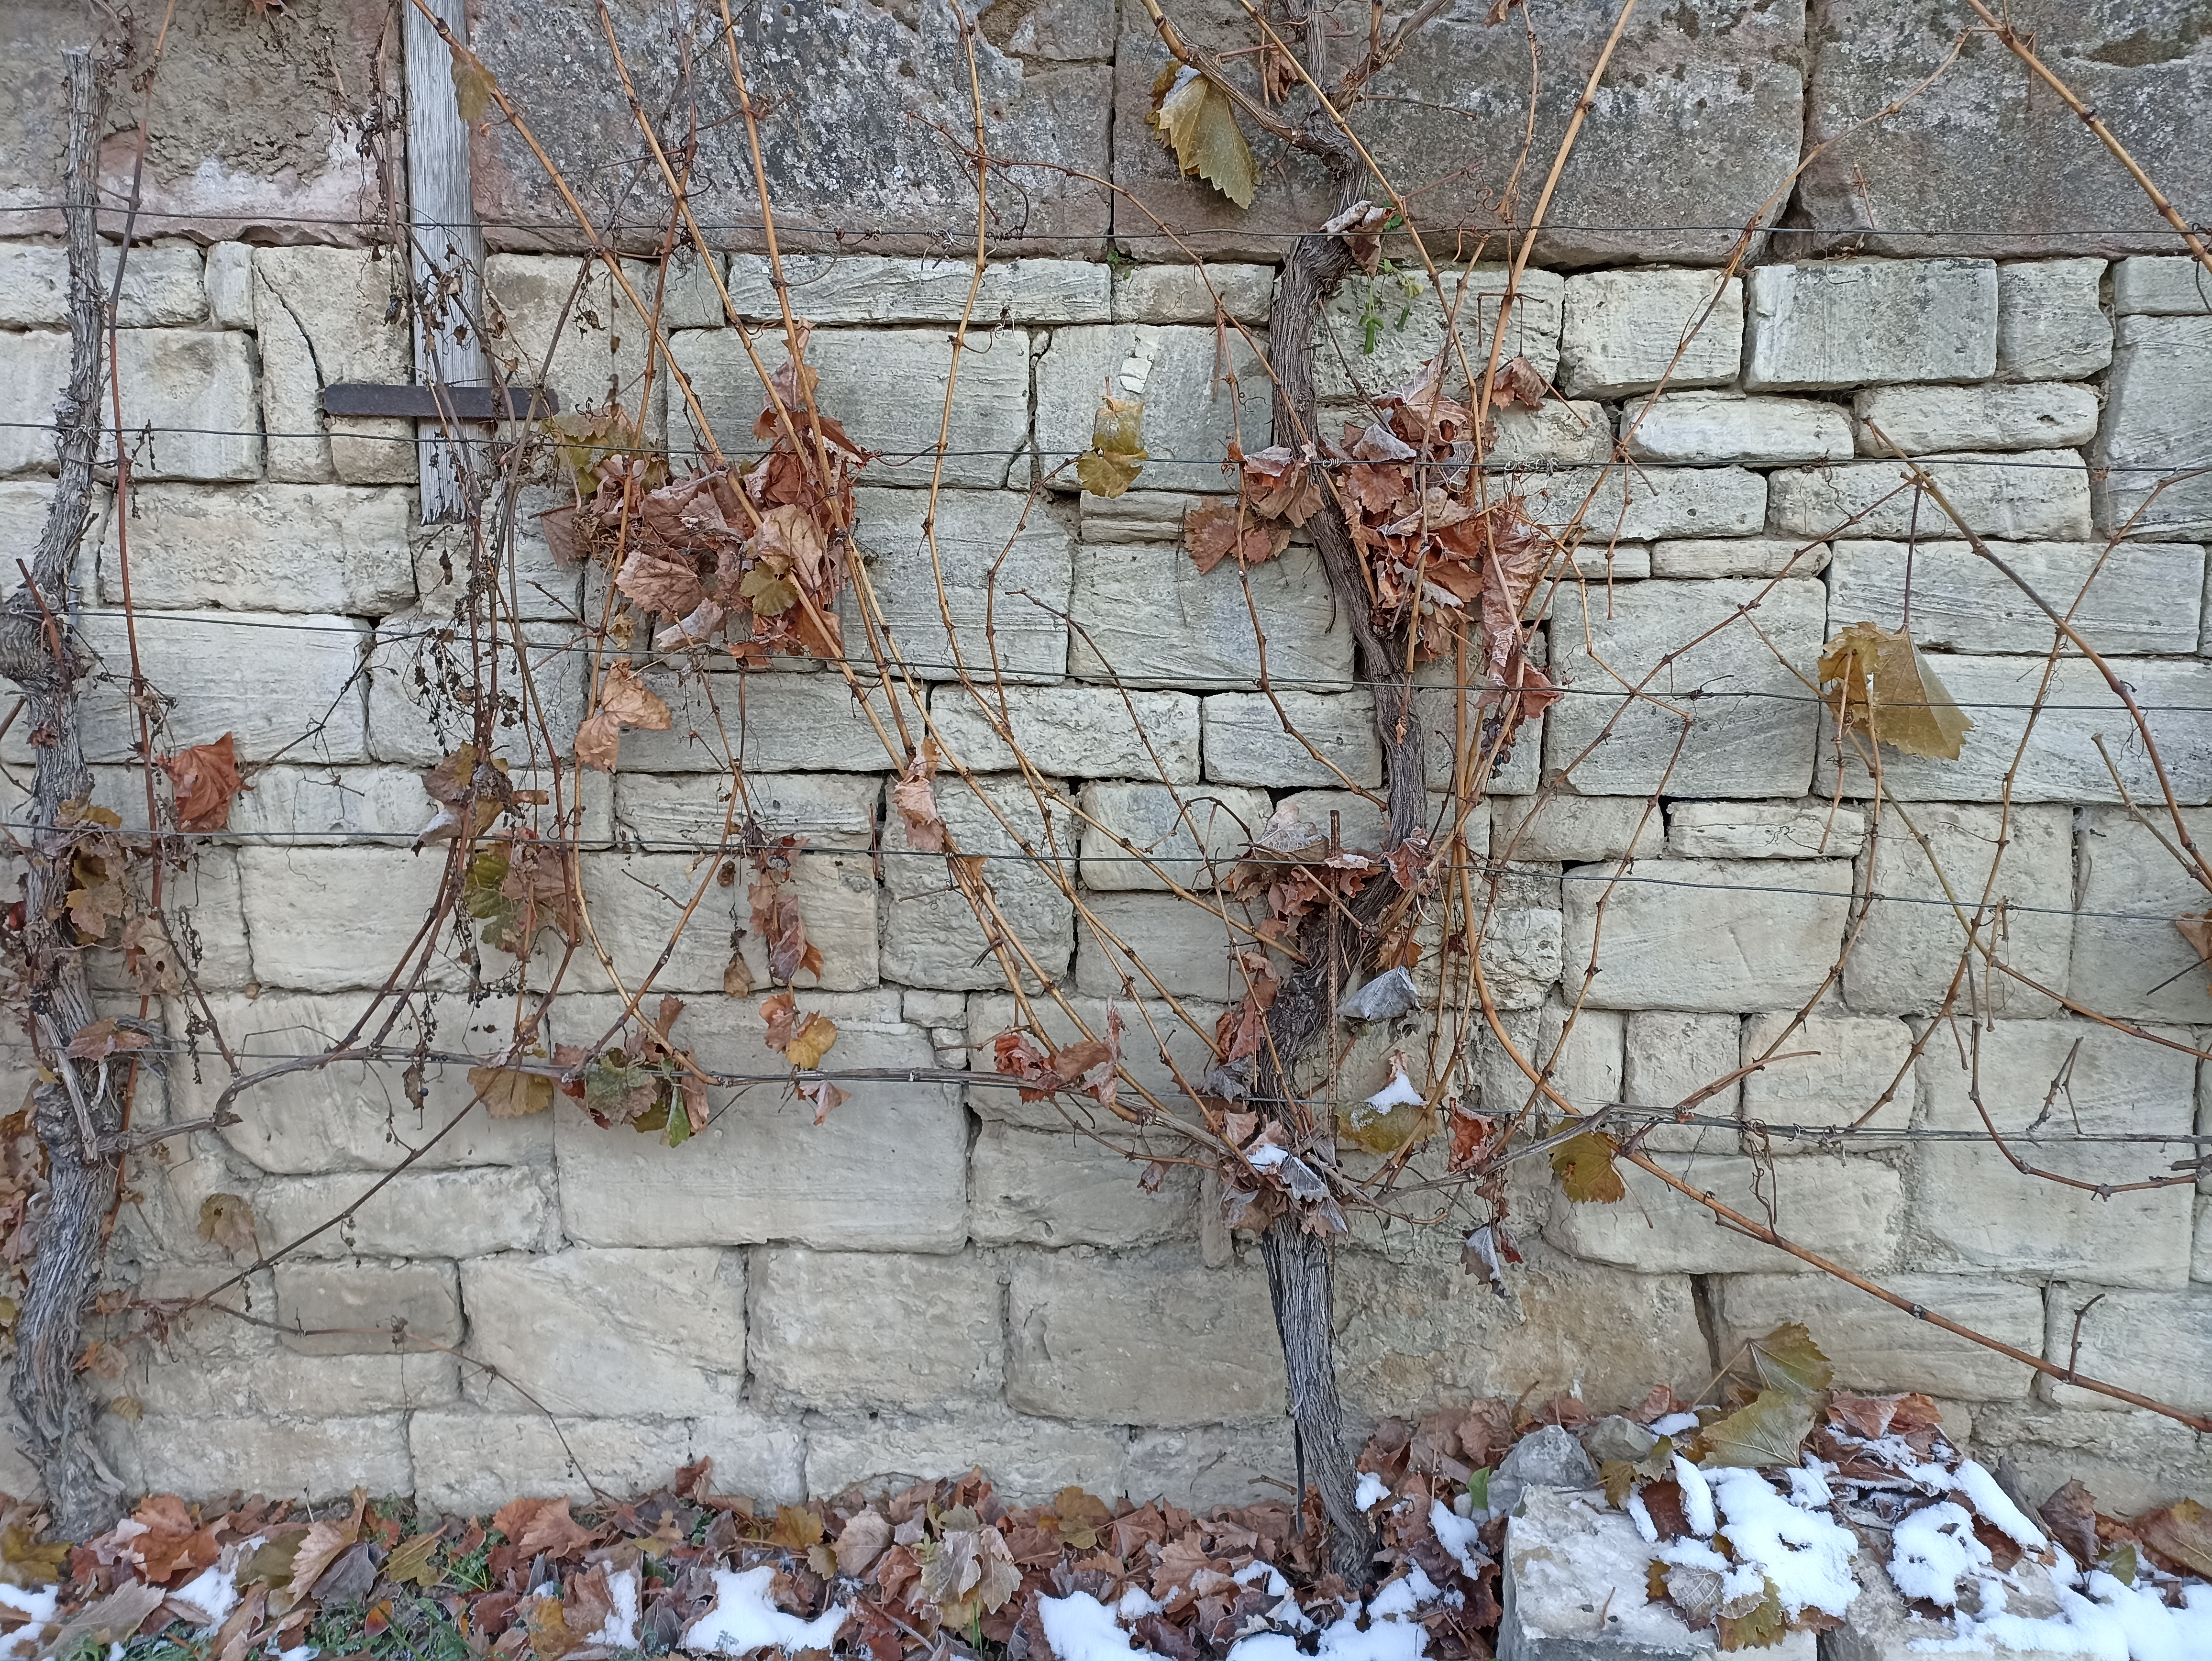
natural, wood, brick, brickwork, twig, building material, art, concrete, composite material, road surface, metal, rectangle, stain, pattern, rust, visual arts, facade, groundcover, cement, soil, mold